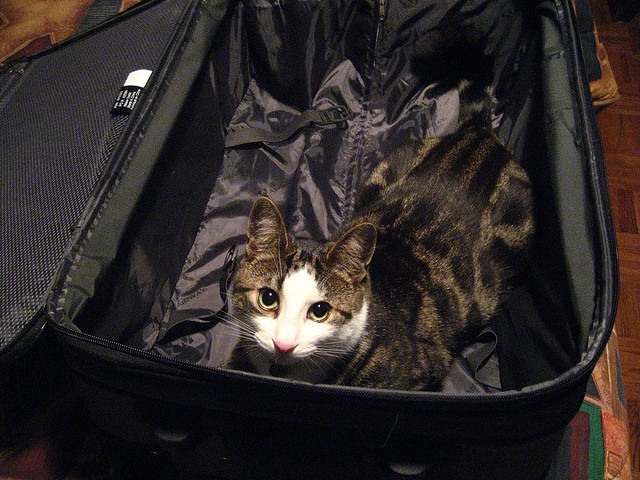
The house cat is laying inside the suitcase.
a close up of a cat laying inside of an opened luggage bag
a cat is standing inside of a suitcase
A cat standing in a open suitcase in a room.
A cat laying in an empty open suitcase.